Hypericum aegypticum

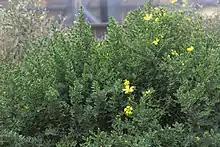
"Hypericum aegypticum" in the Gothenburg Botanical Garden

The flowers of "H. aegypticum" range from in diameter. The shape of the buds is a narrow form between an oval and an ellipse which tapers to a rounded point. The sepals are green and are by in size. They overlap one another and are not quite the same size. Their shape ranges from oblong to elliptic, but they can also be lance-like in form. Their ends can be rounded, pointed, or obtuse. The sepals are hood-like and stand stiffly erect, and have roughly nine unbranched veins with prominent midribs and linear laminar glands. The petals of the flower range from bright yellow to a rather pale shade of yellow. They are by in size. They are persistent in fruit and there are roughly twice as many of them as there are sepals.